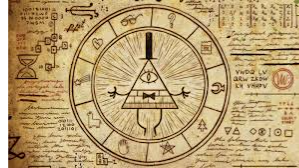
Portrait style: Cartoon Portrait